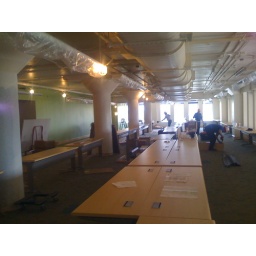
July 25, 2008 -- UHD staff begin to install tables in the library computer lab.